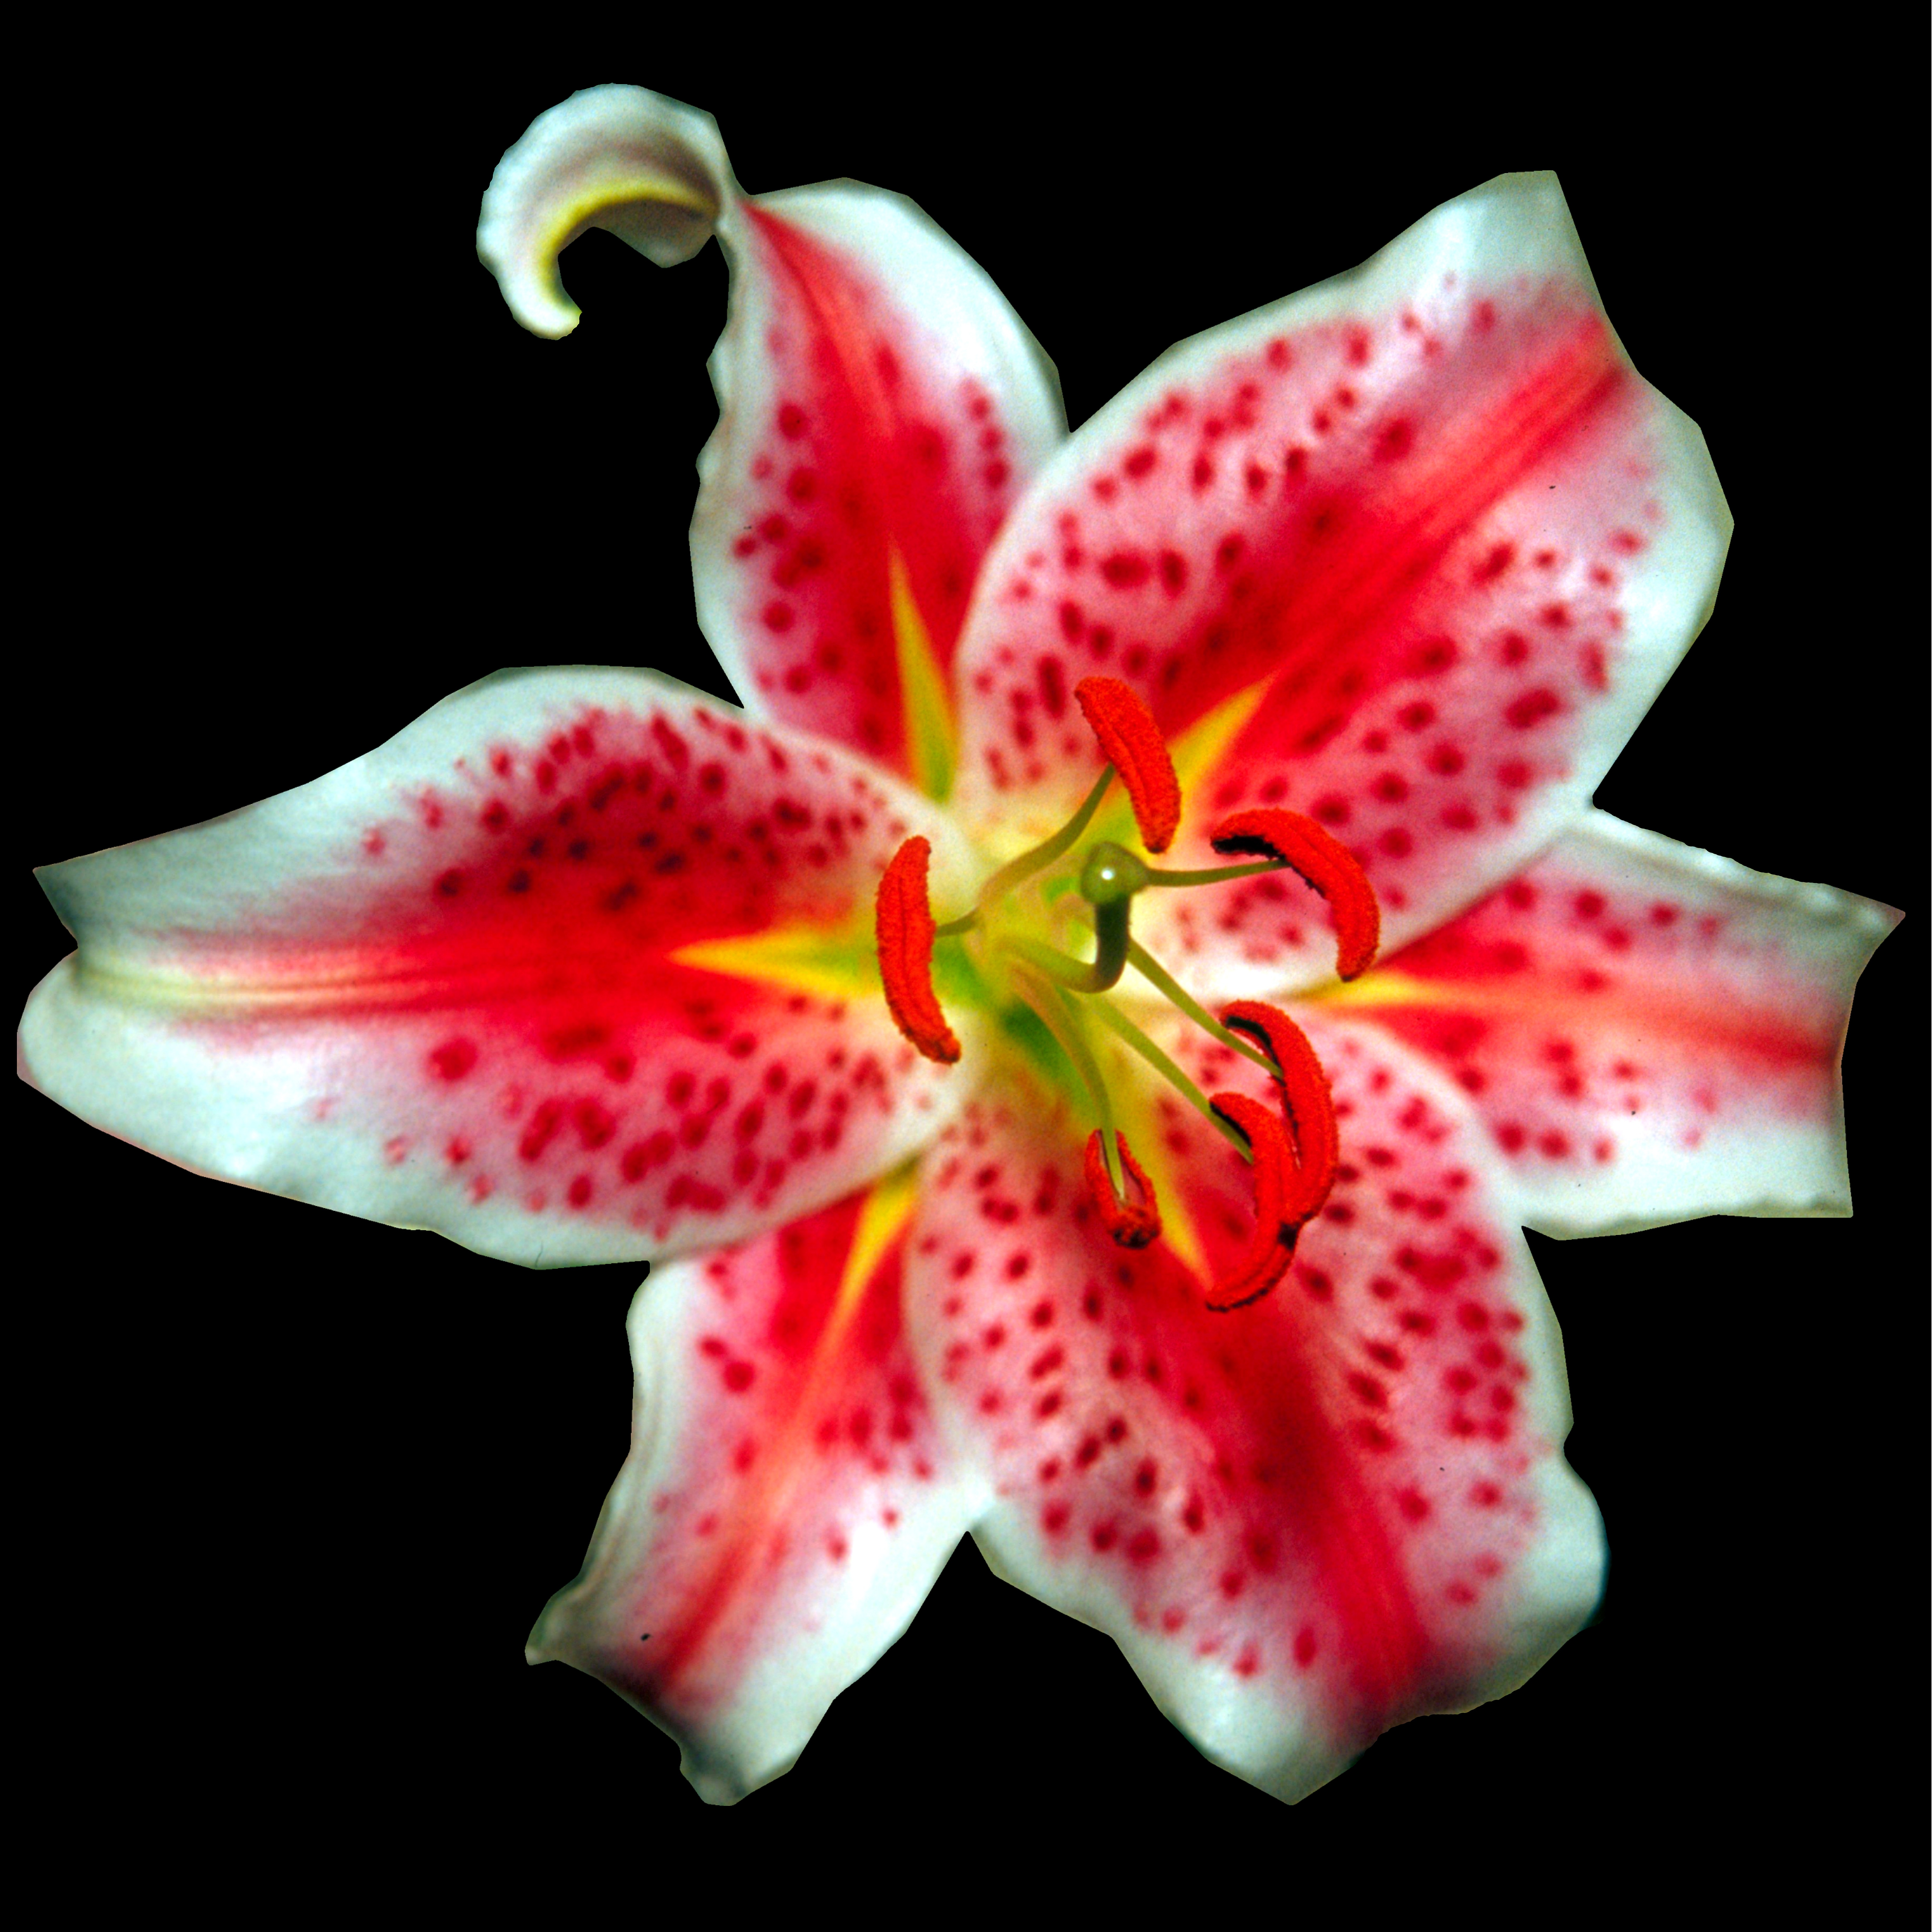
plant, flower, petal, flora, lily, macro photography, flowering plant, lily family, plant stem, land plant